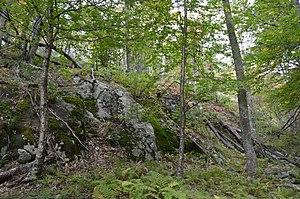
Le Cliff Kill Site est un site archéologique américain situé dans le comté de Madison, en Virginie. Protégé au sein du parc national de Shenandoah, il est inscrit au Virginia Landmarks Register depuis le 16 septembre 1982 et au Registre national des lieux historiques depuis le 15 décembre 1985.